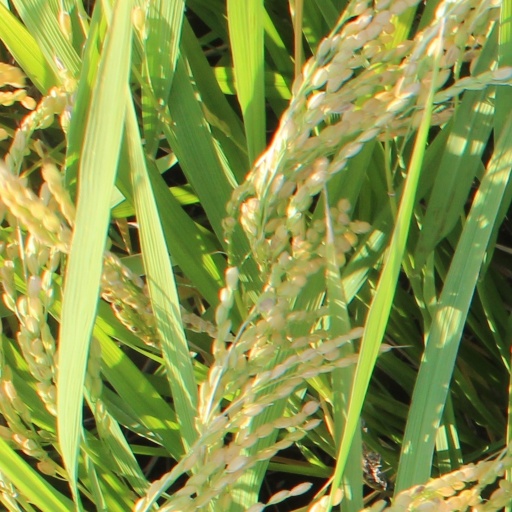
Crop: rice